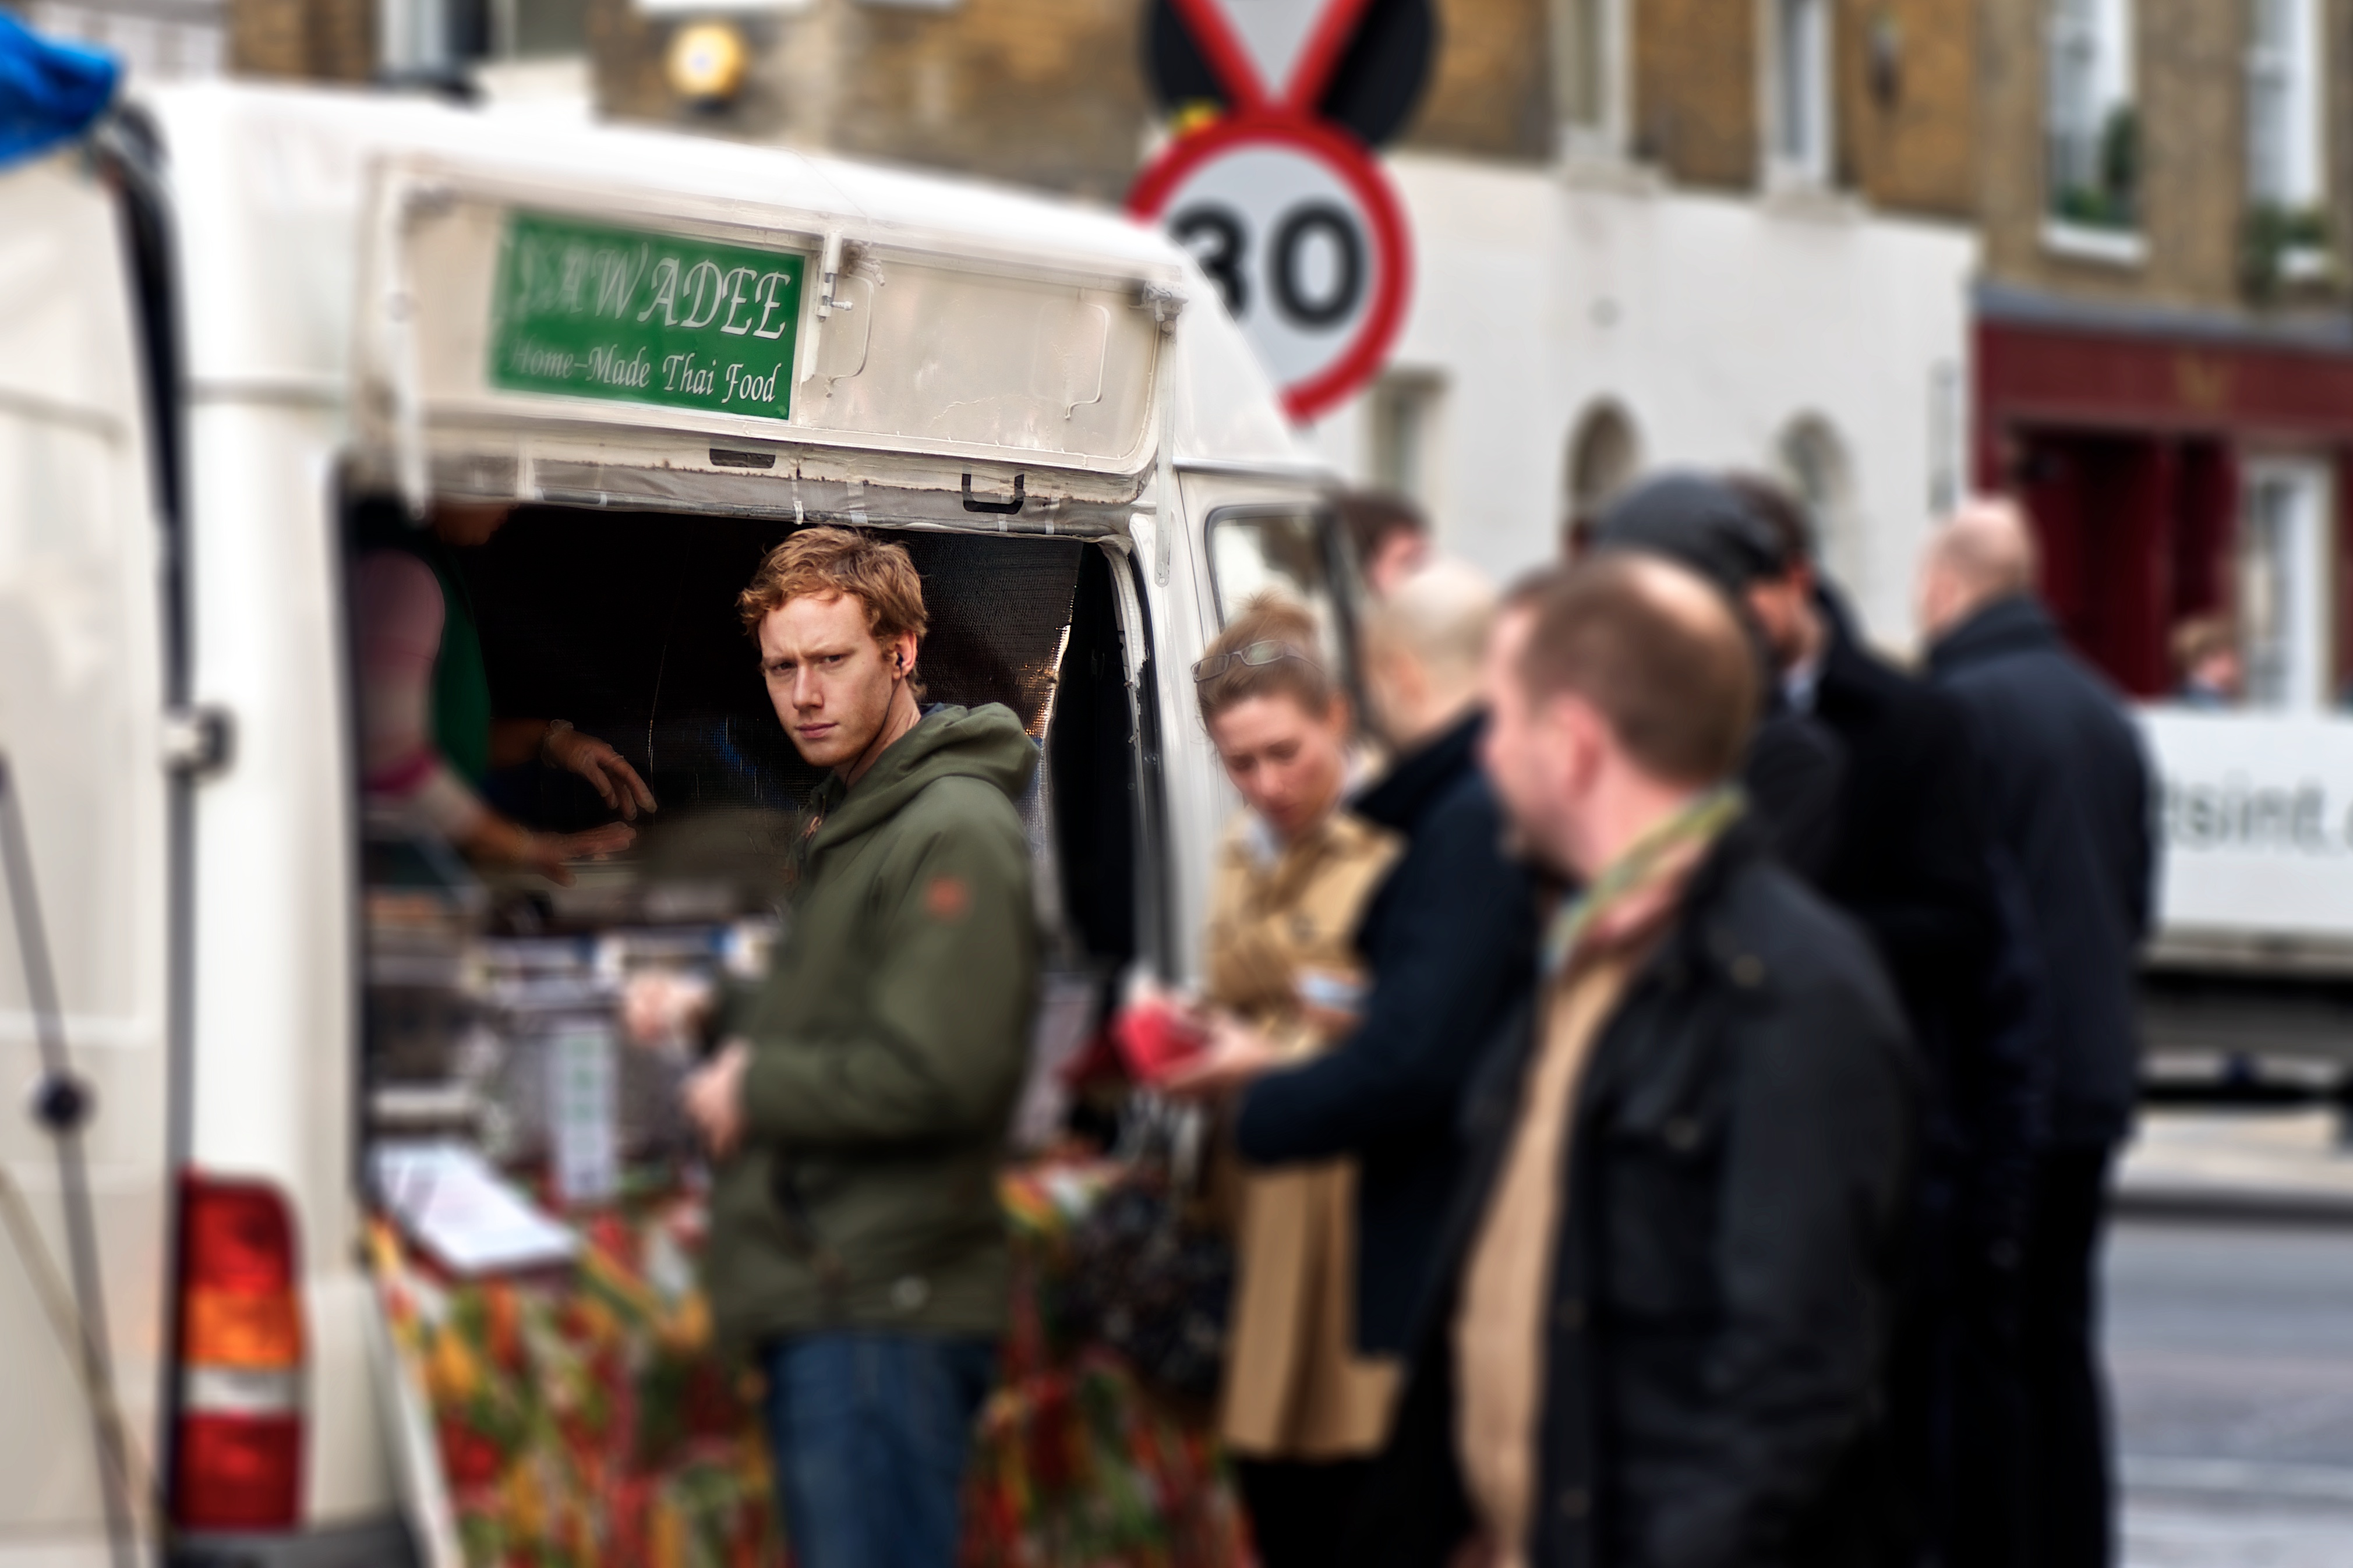
pedestrian, people, street, transport, food, vehicle, homemade, public transport, streetphotography, london, candid, sony, tamron, 90mm, thai, messing, a700, oldstreet, whitecrossstreet